Mount Eden Avenue station

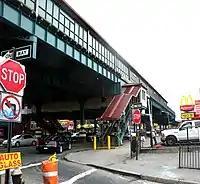
Eastern street stairs

The Dual Contracts, which were signed on March 19, 1913, were contracts for the construction and/or rehabilitation and operation of rapid transit lines in the City of New York. The contracts were "dual" in that they were signed between the City and two separate private companies (the Interborough Rapid Transit Company and the Brooklyn Rapid Transit Company), all working together to make the construction of the Dual Contracts possible. The Dual Contracts promised the construction of several lines in the Bronx. As part of Contract 3, the IRT agreed to build an elevated line along Jerome Avenue in the Bronx.